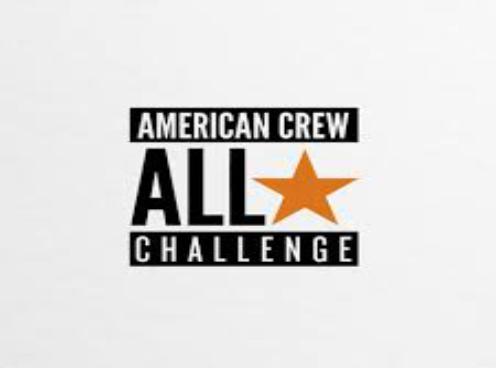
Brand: American Crew
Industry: Necessities